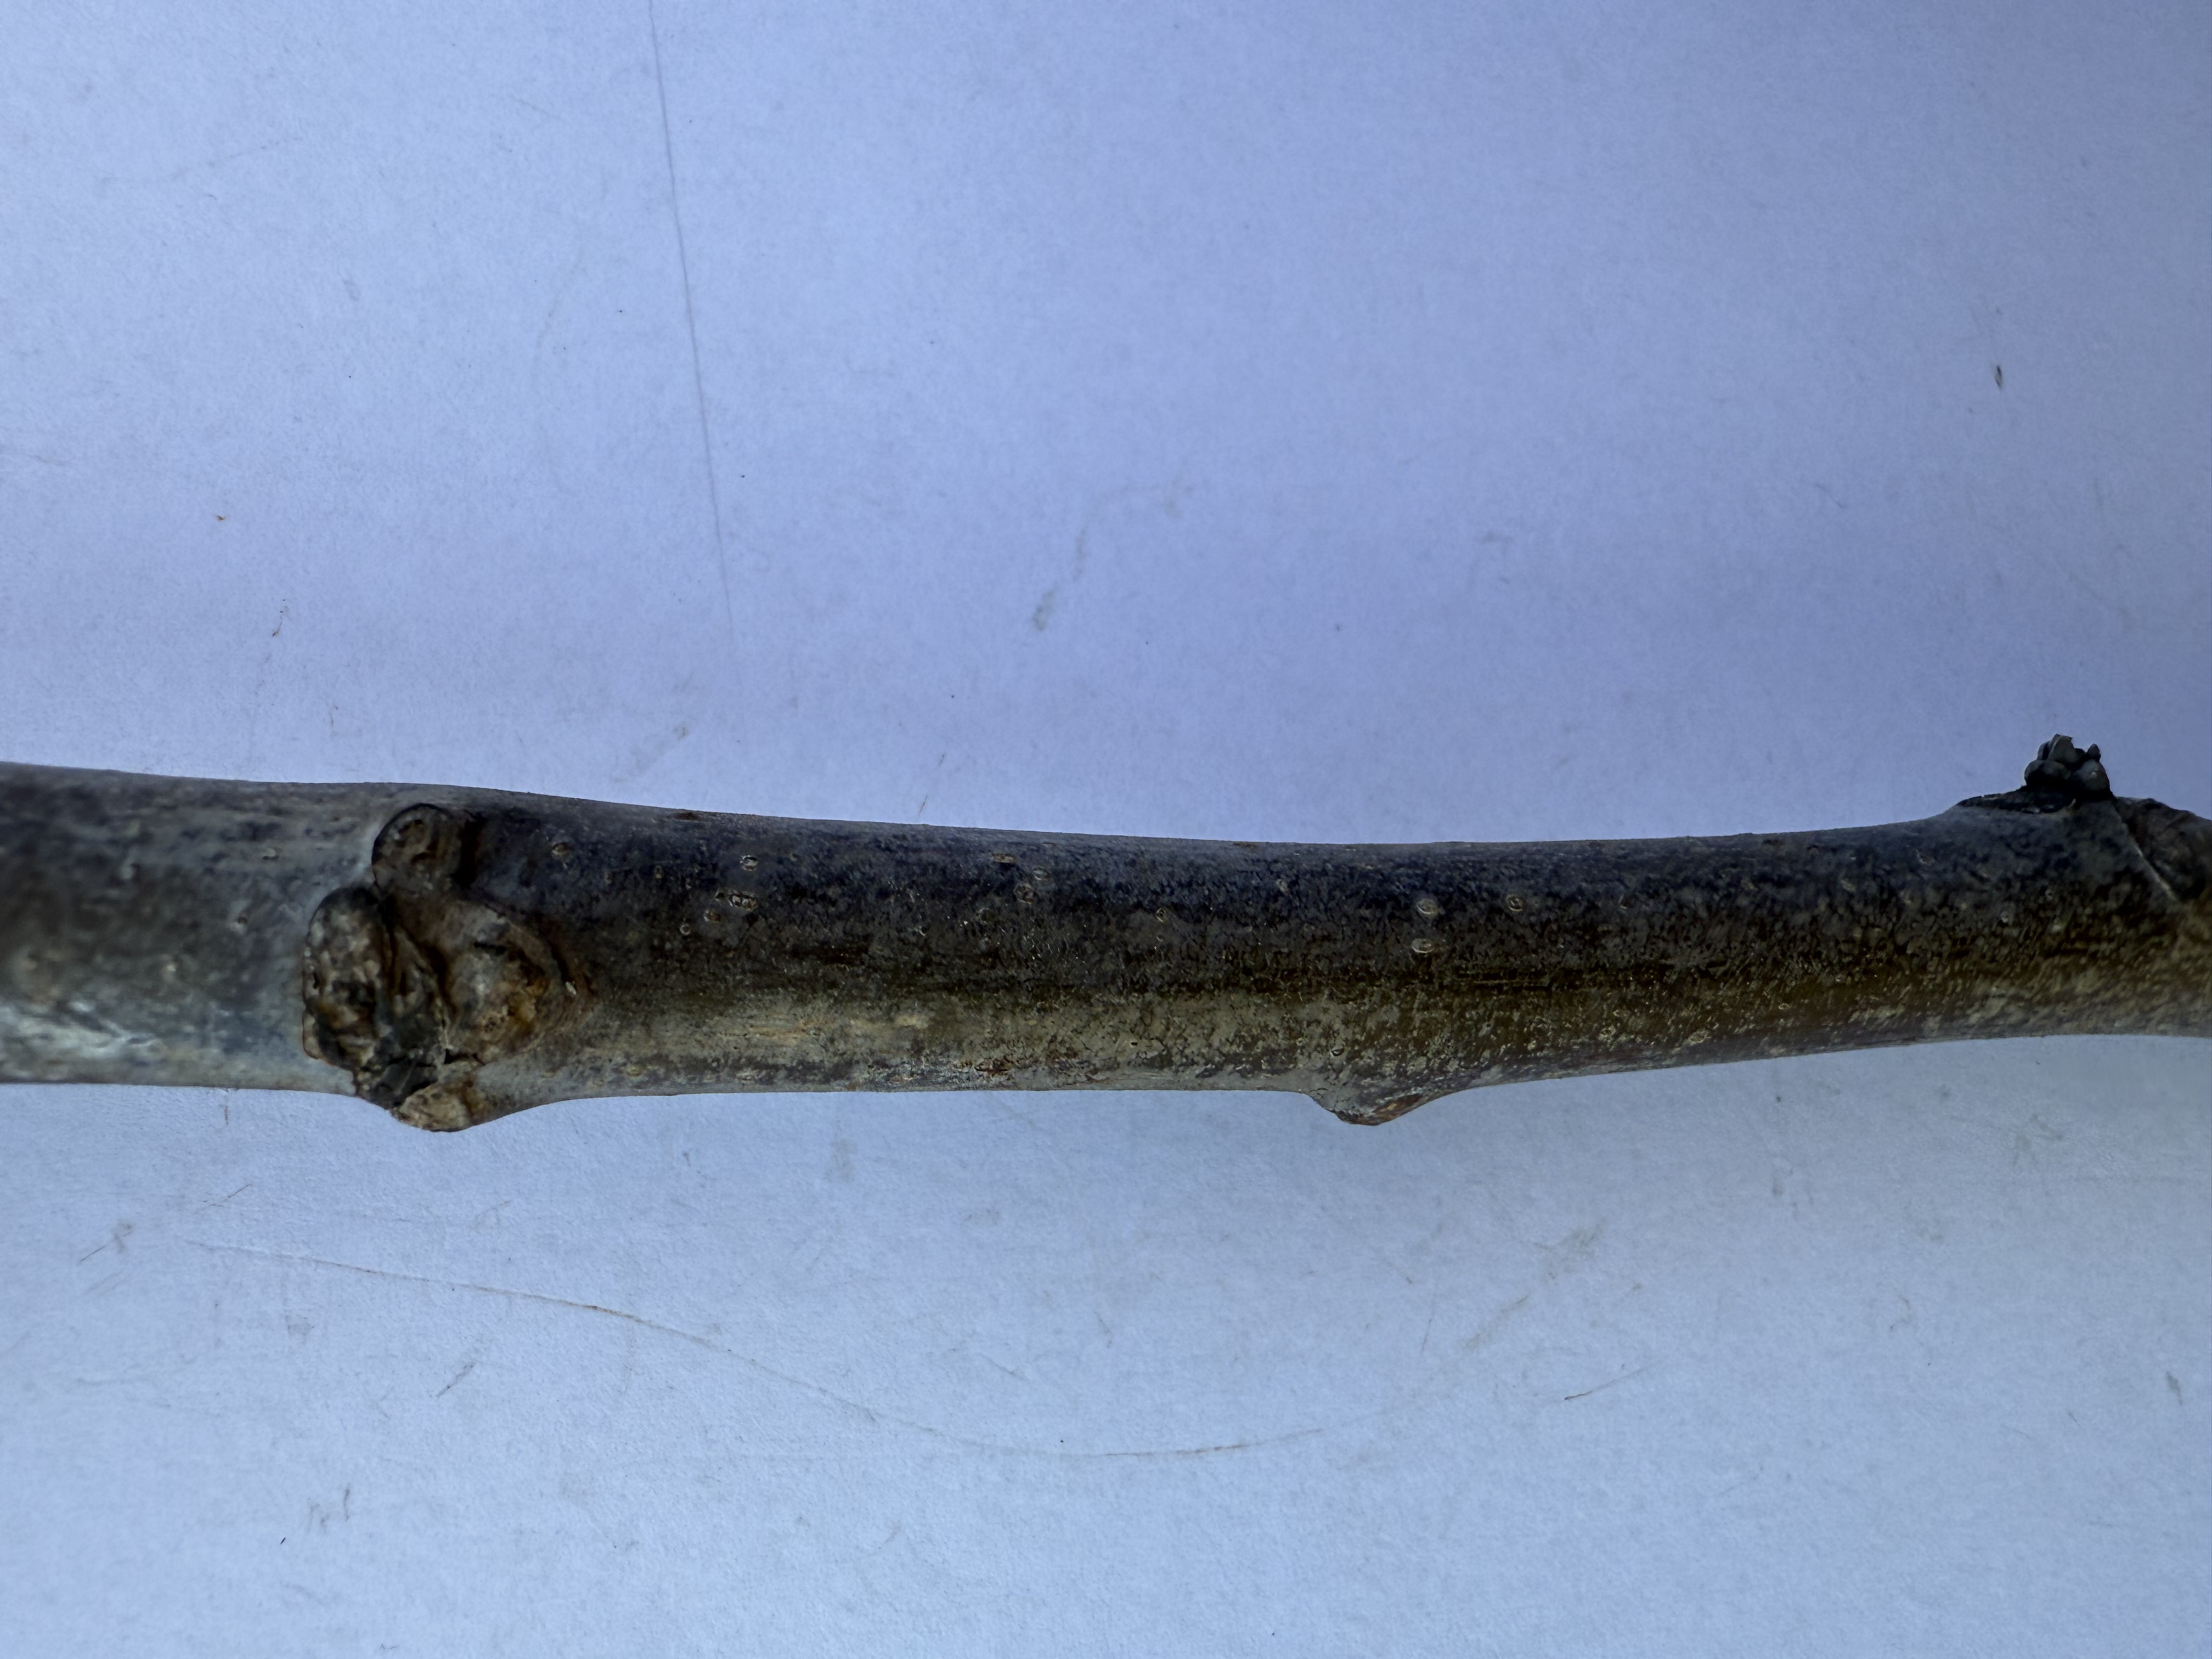
Variety: Wild Walnut